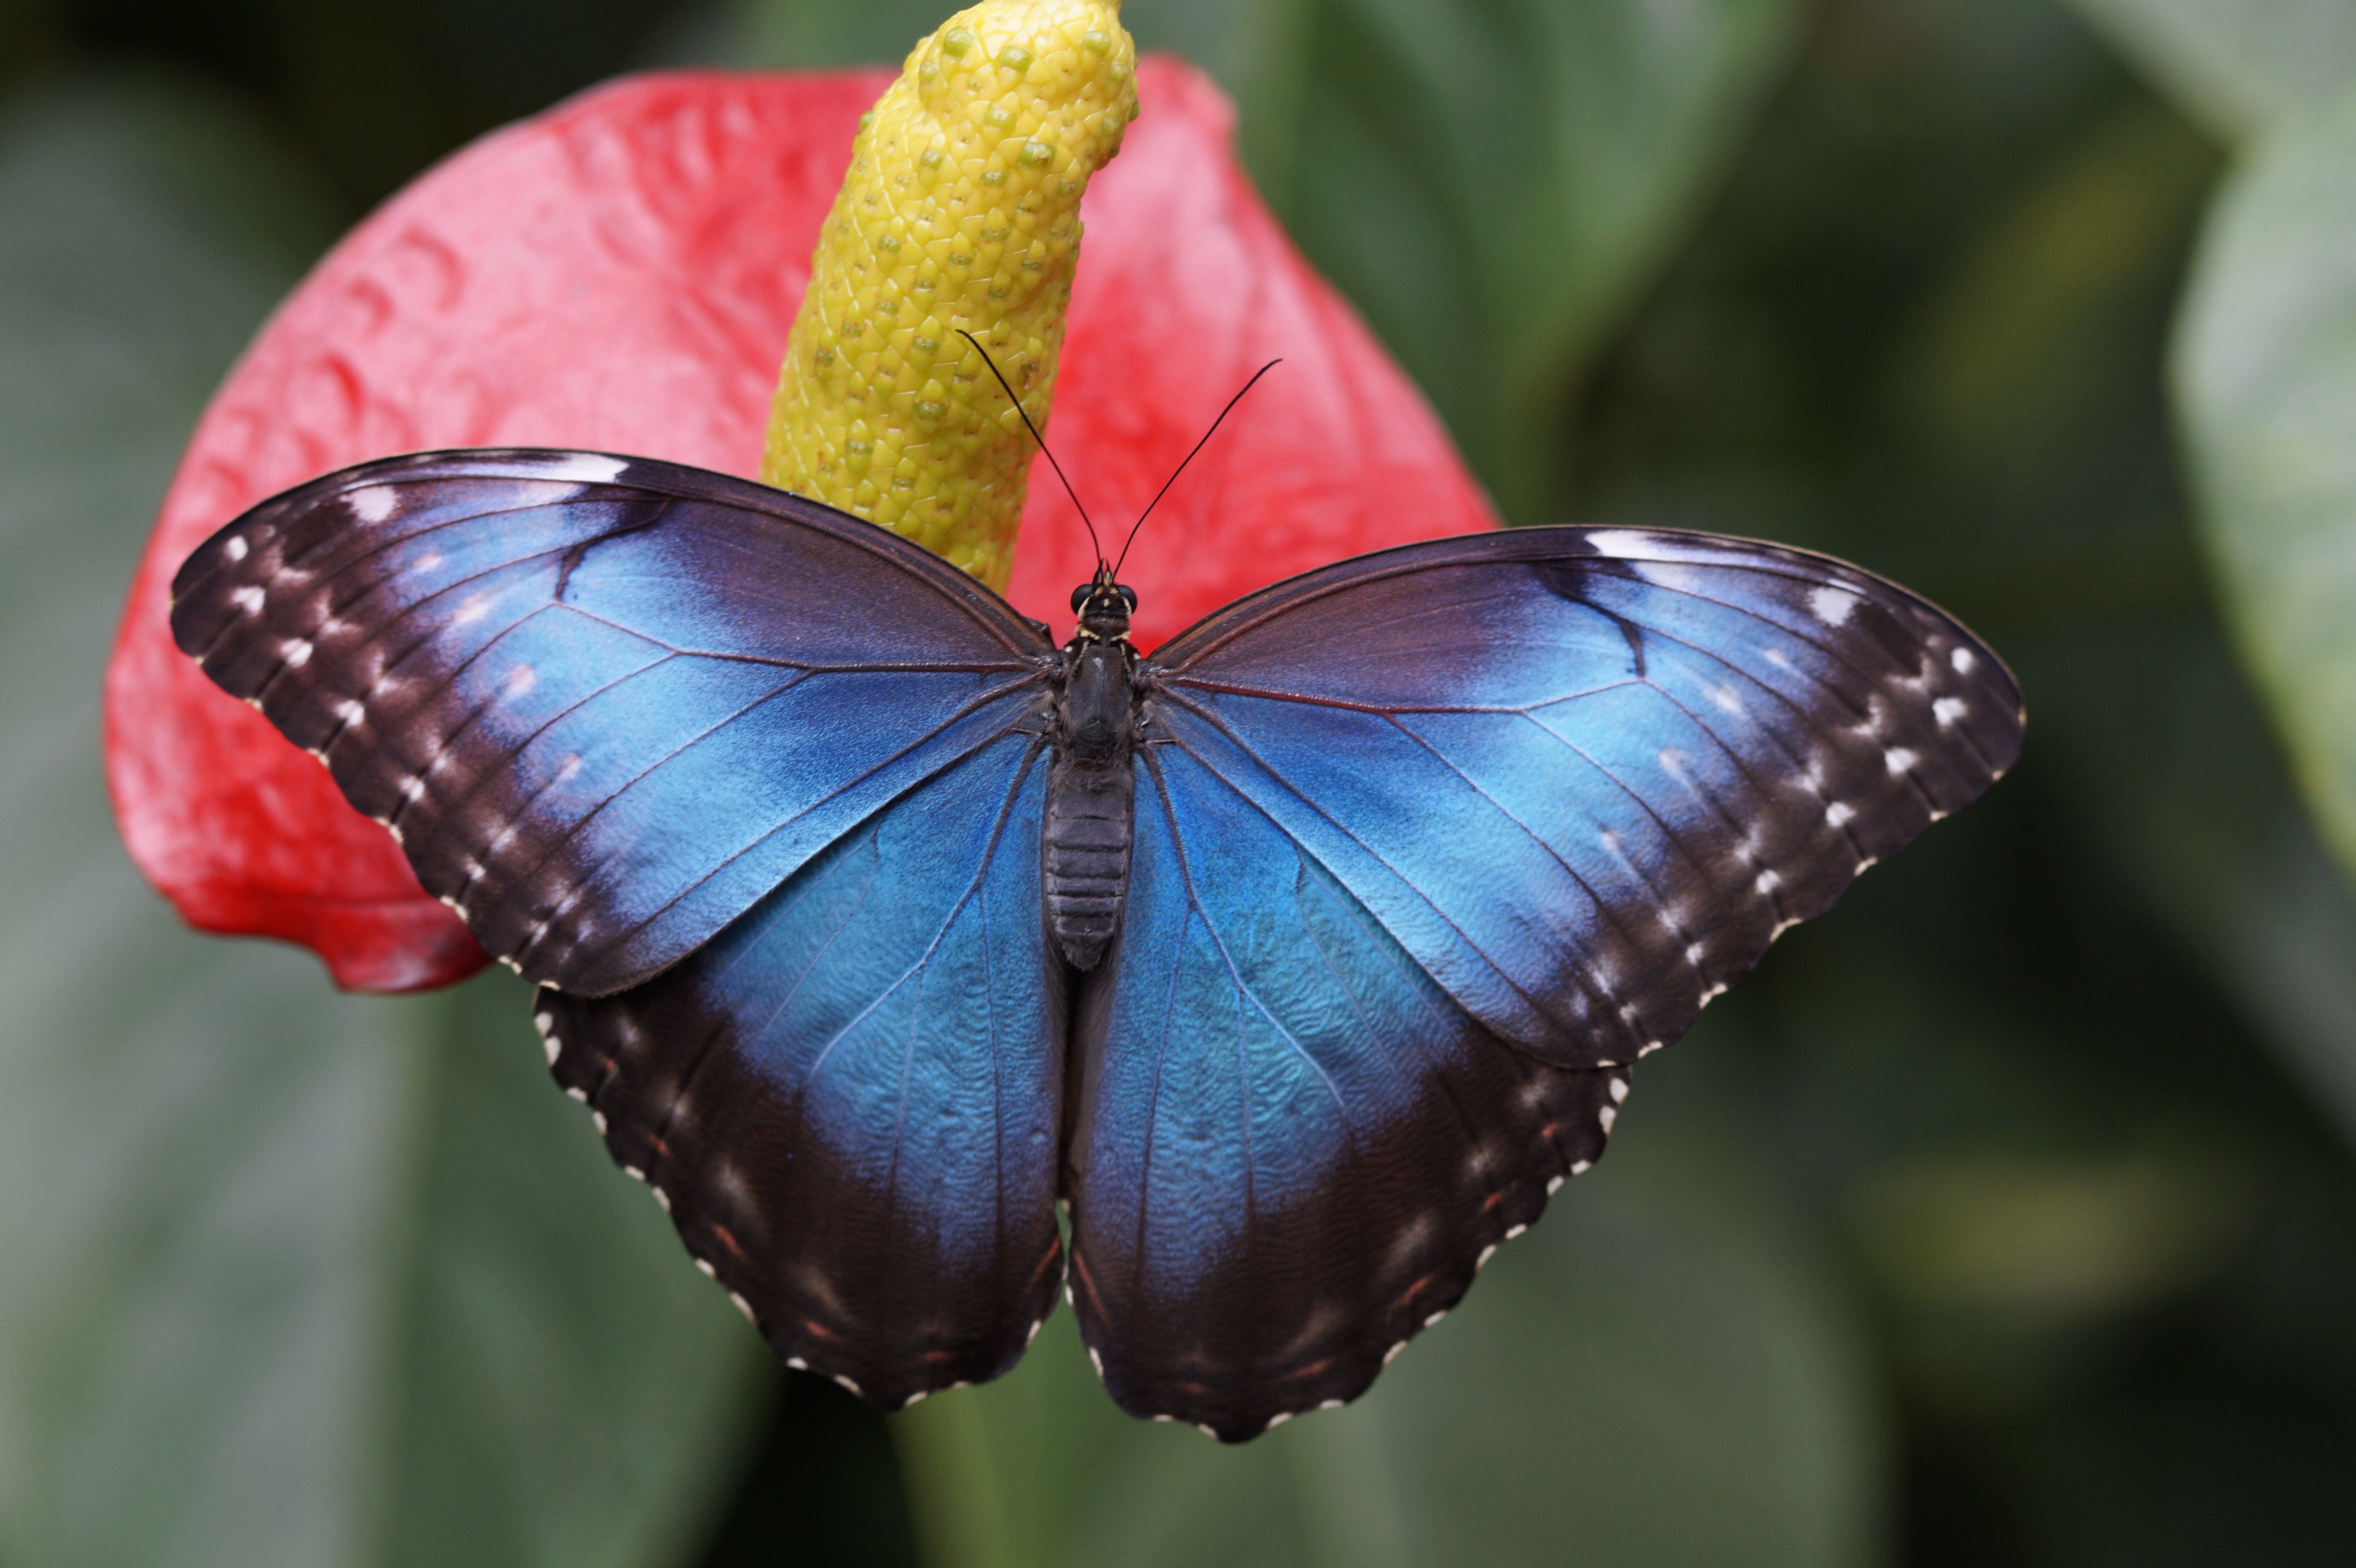
nature, wing, photography, flower, petal, zoo, insect, botany, blue, butterfly, close, flora, fauna, invertebrate, close up, rainforest, nectar, pieridae, macro photography, arthropod, pollinator, blue morpho, butterfly house, mainau island, morpho peleides, moths and butterflies, lycaenid, brush footed butterfly, colias